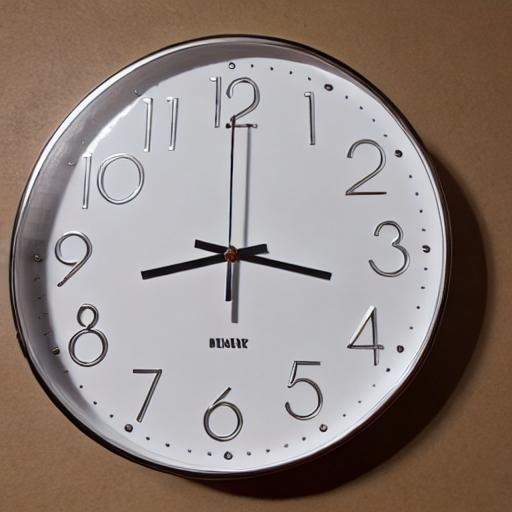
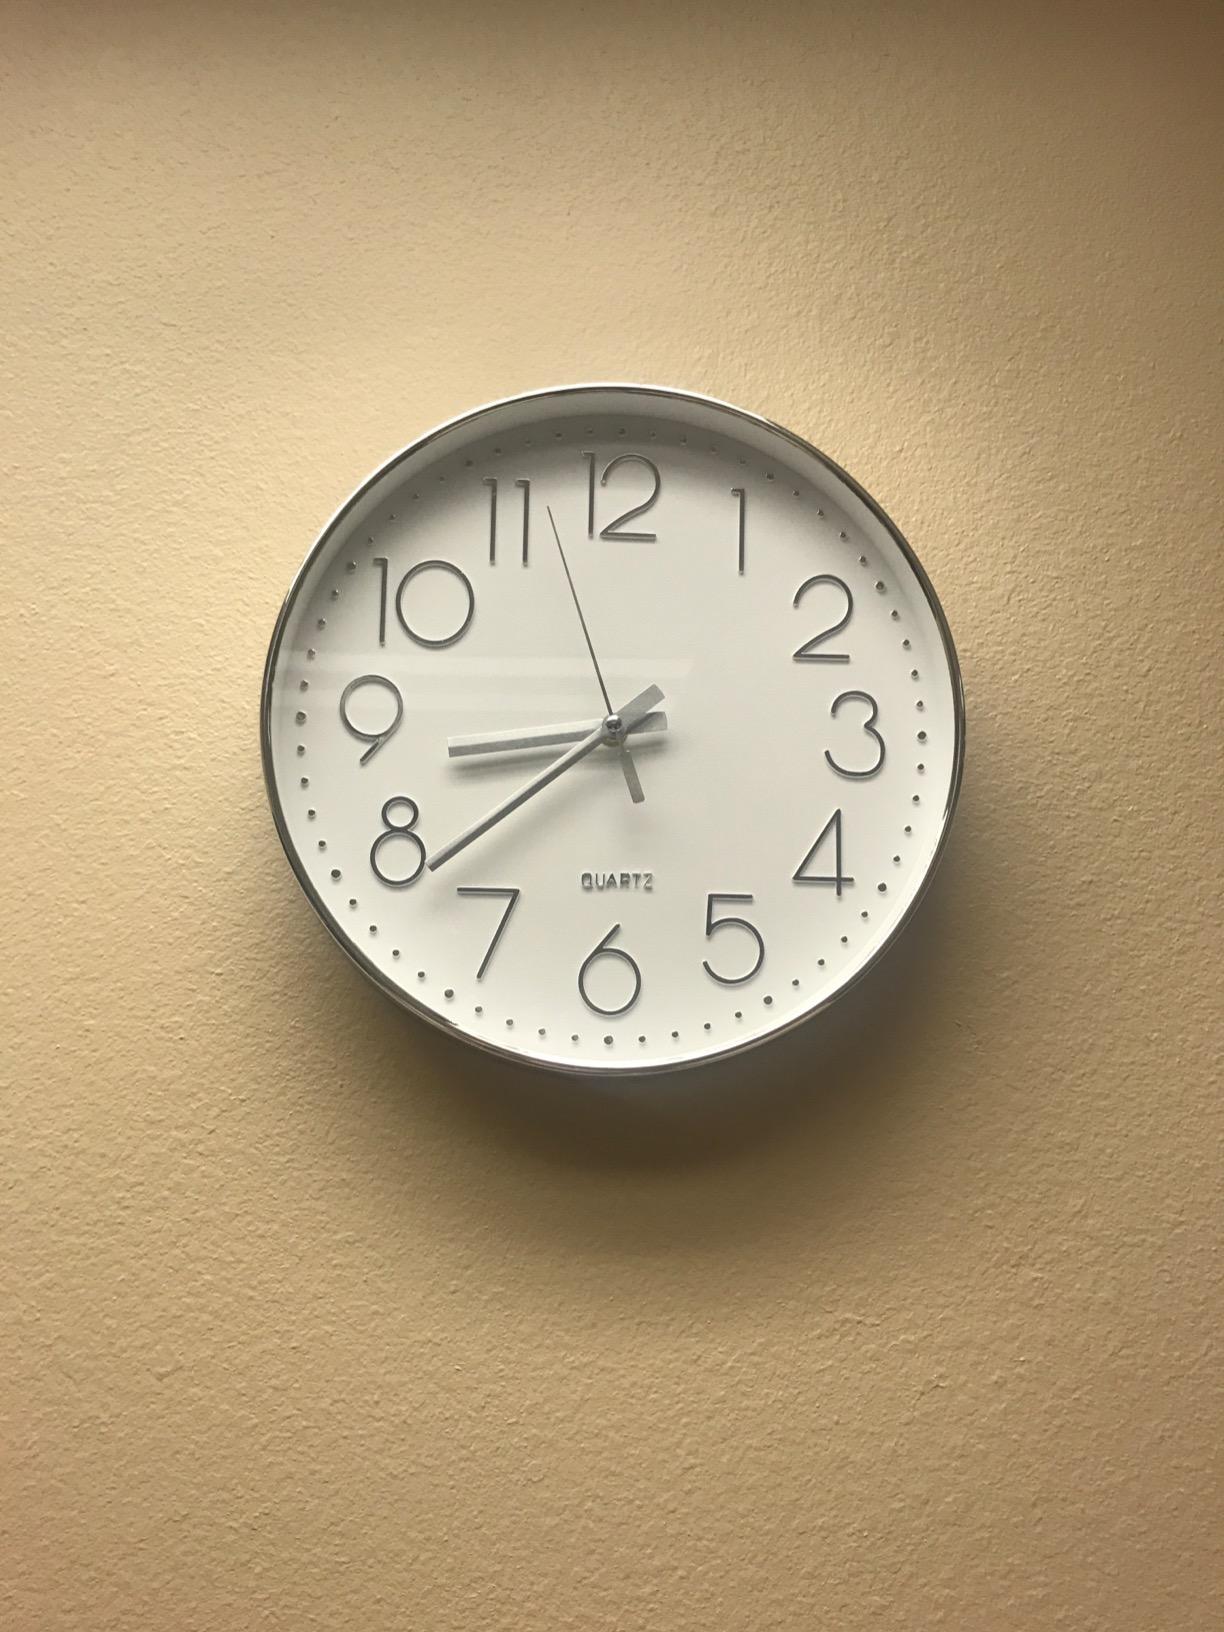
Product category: clock
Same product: no